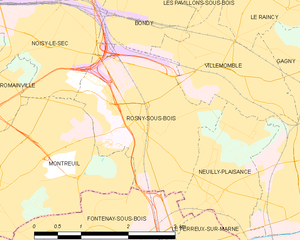
Rosny-sous-Bois
Kort over kommunen
Kort over kommunen
Rosny-sous-Bois er en fransk kommune i departementet Seine-Saint-Denis i Paris' østlige forstæder.